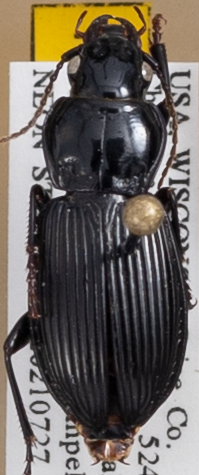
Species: Pterostichus novus
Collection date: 2021-07-27 04:00:00
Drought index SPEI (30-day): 0.312
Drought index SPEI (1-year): -0.128
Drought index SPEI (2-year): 1.13